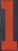
Number: 1